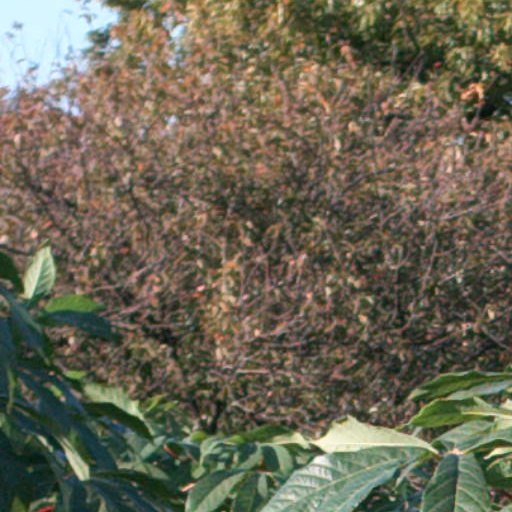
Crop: cassava